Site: brandenburg
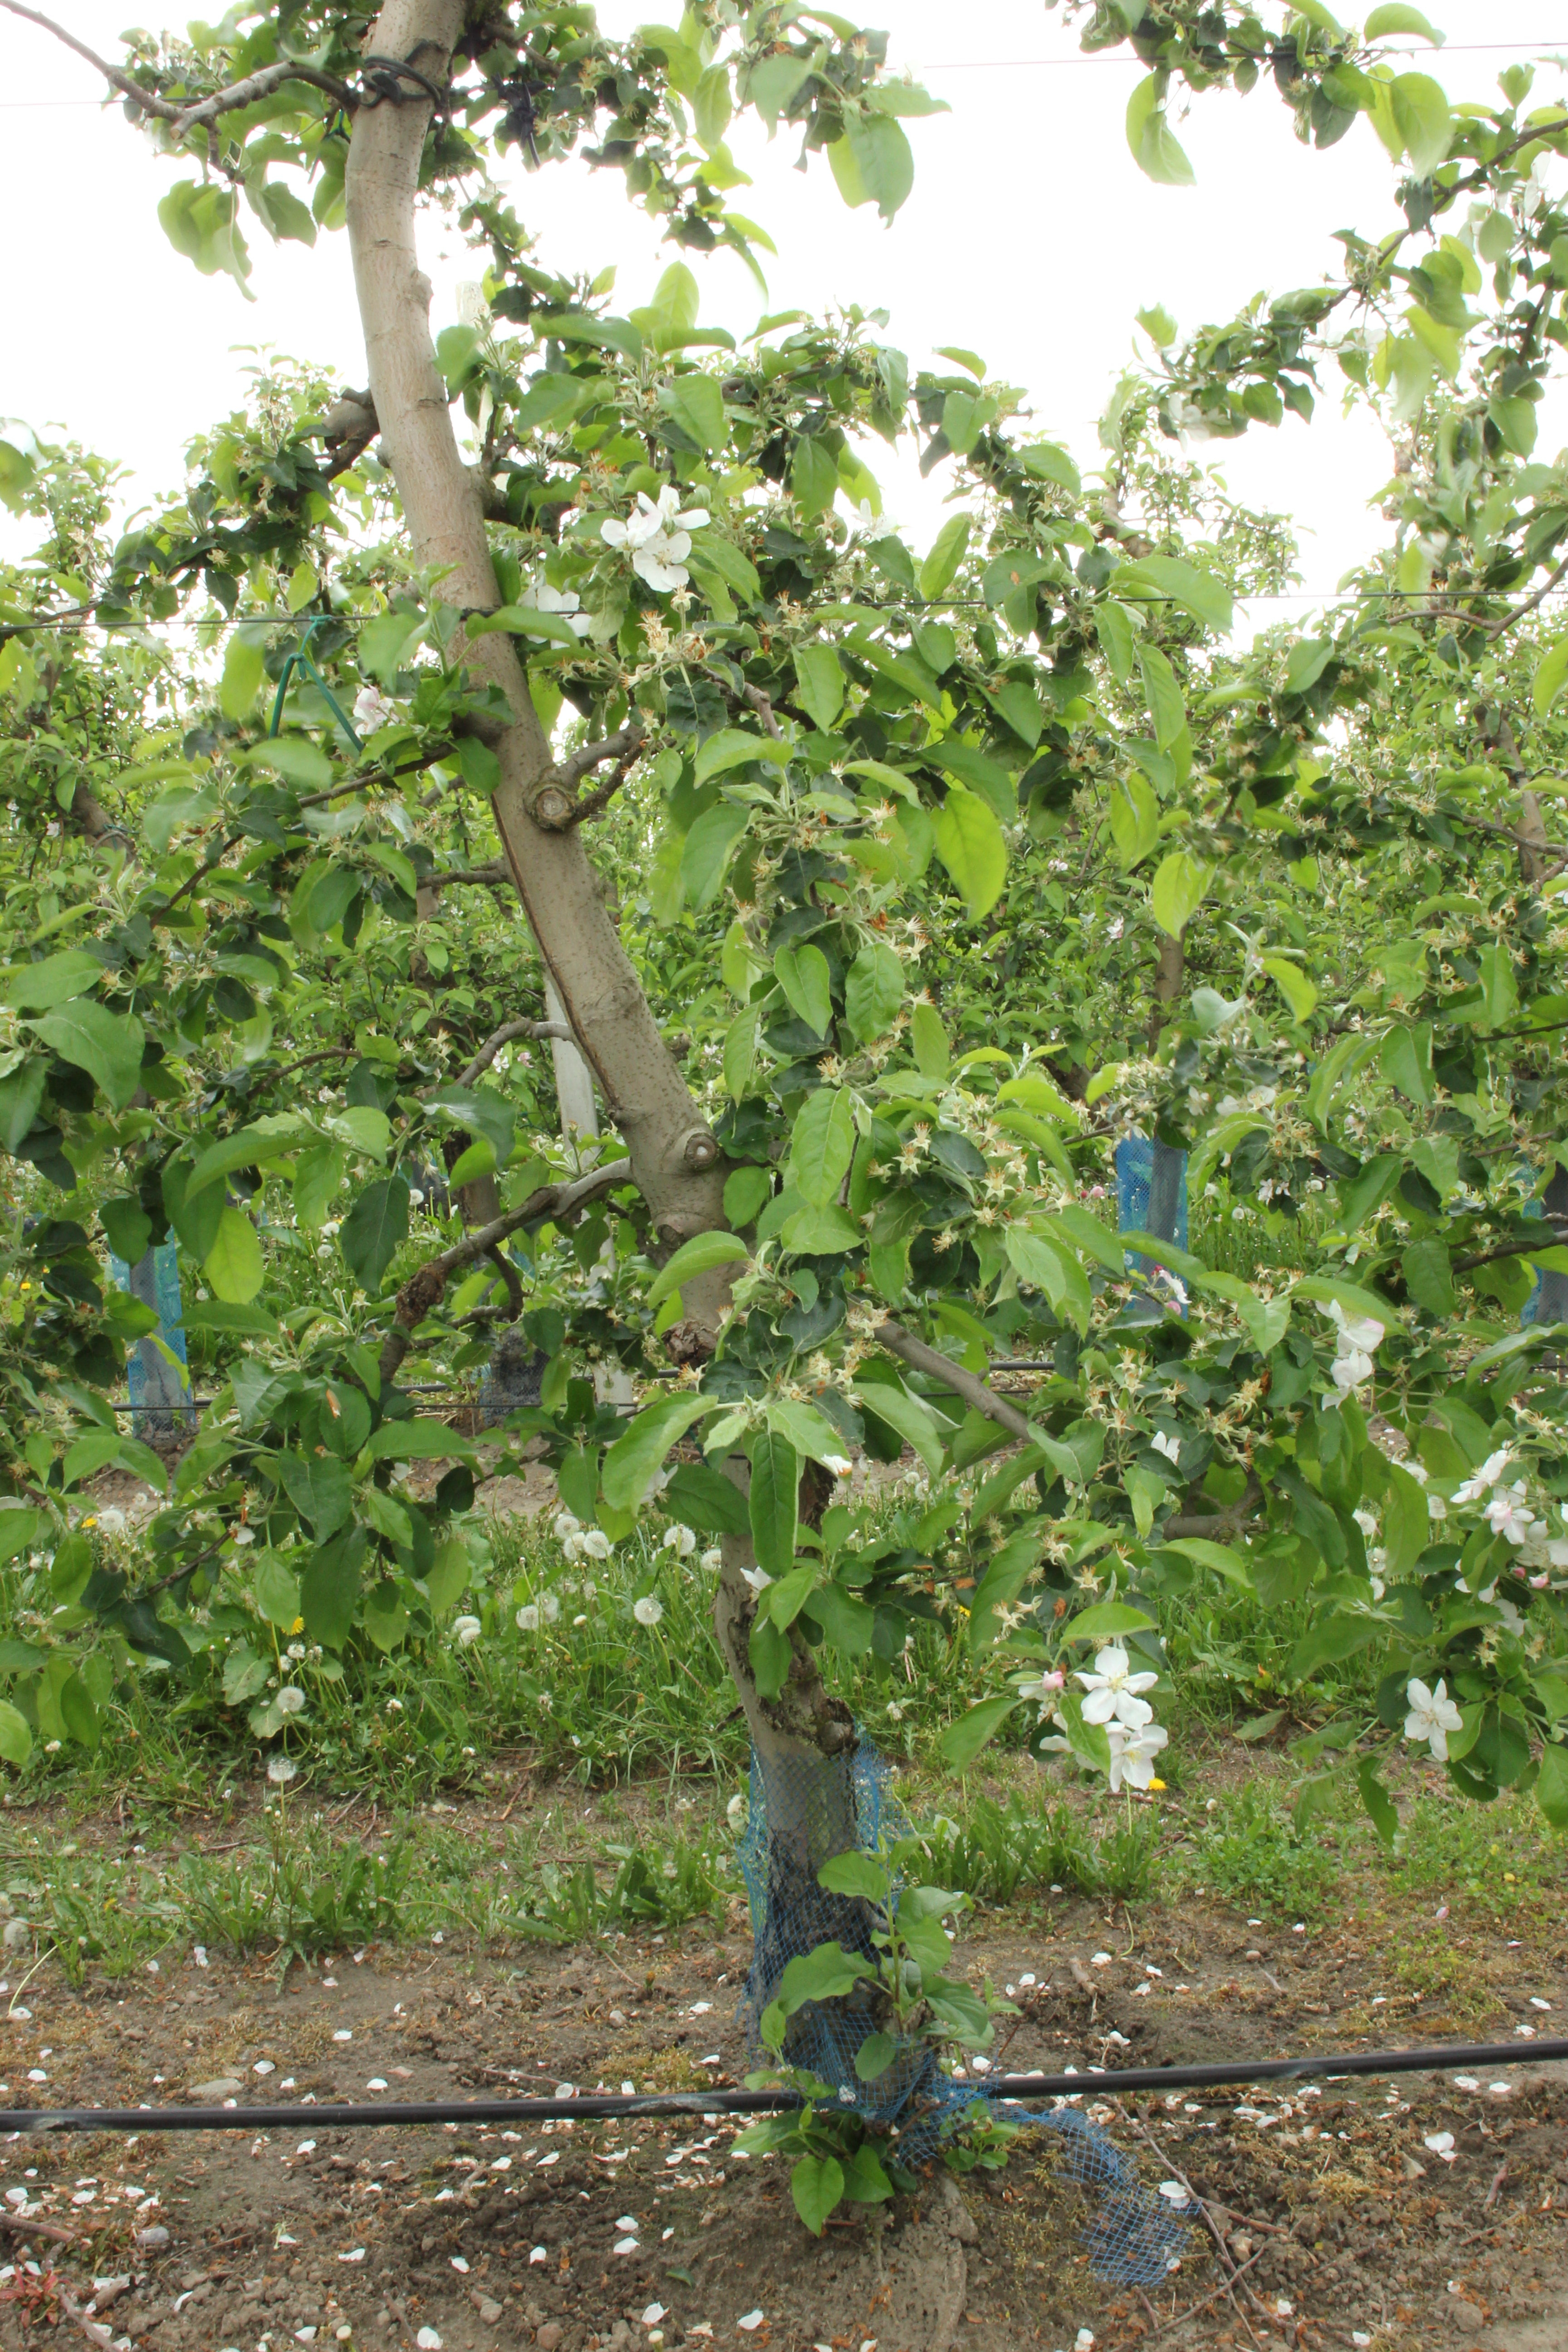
Growth stage (BBCH 67): Flowering